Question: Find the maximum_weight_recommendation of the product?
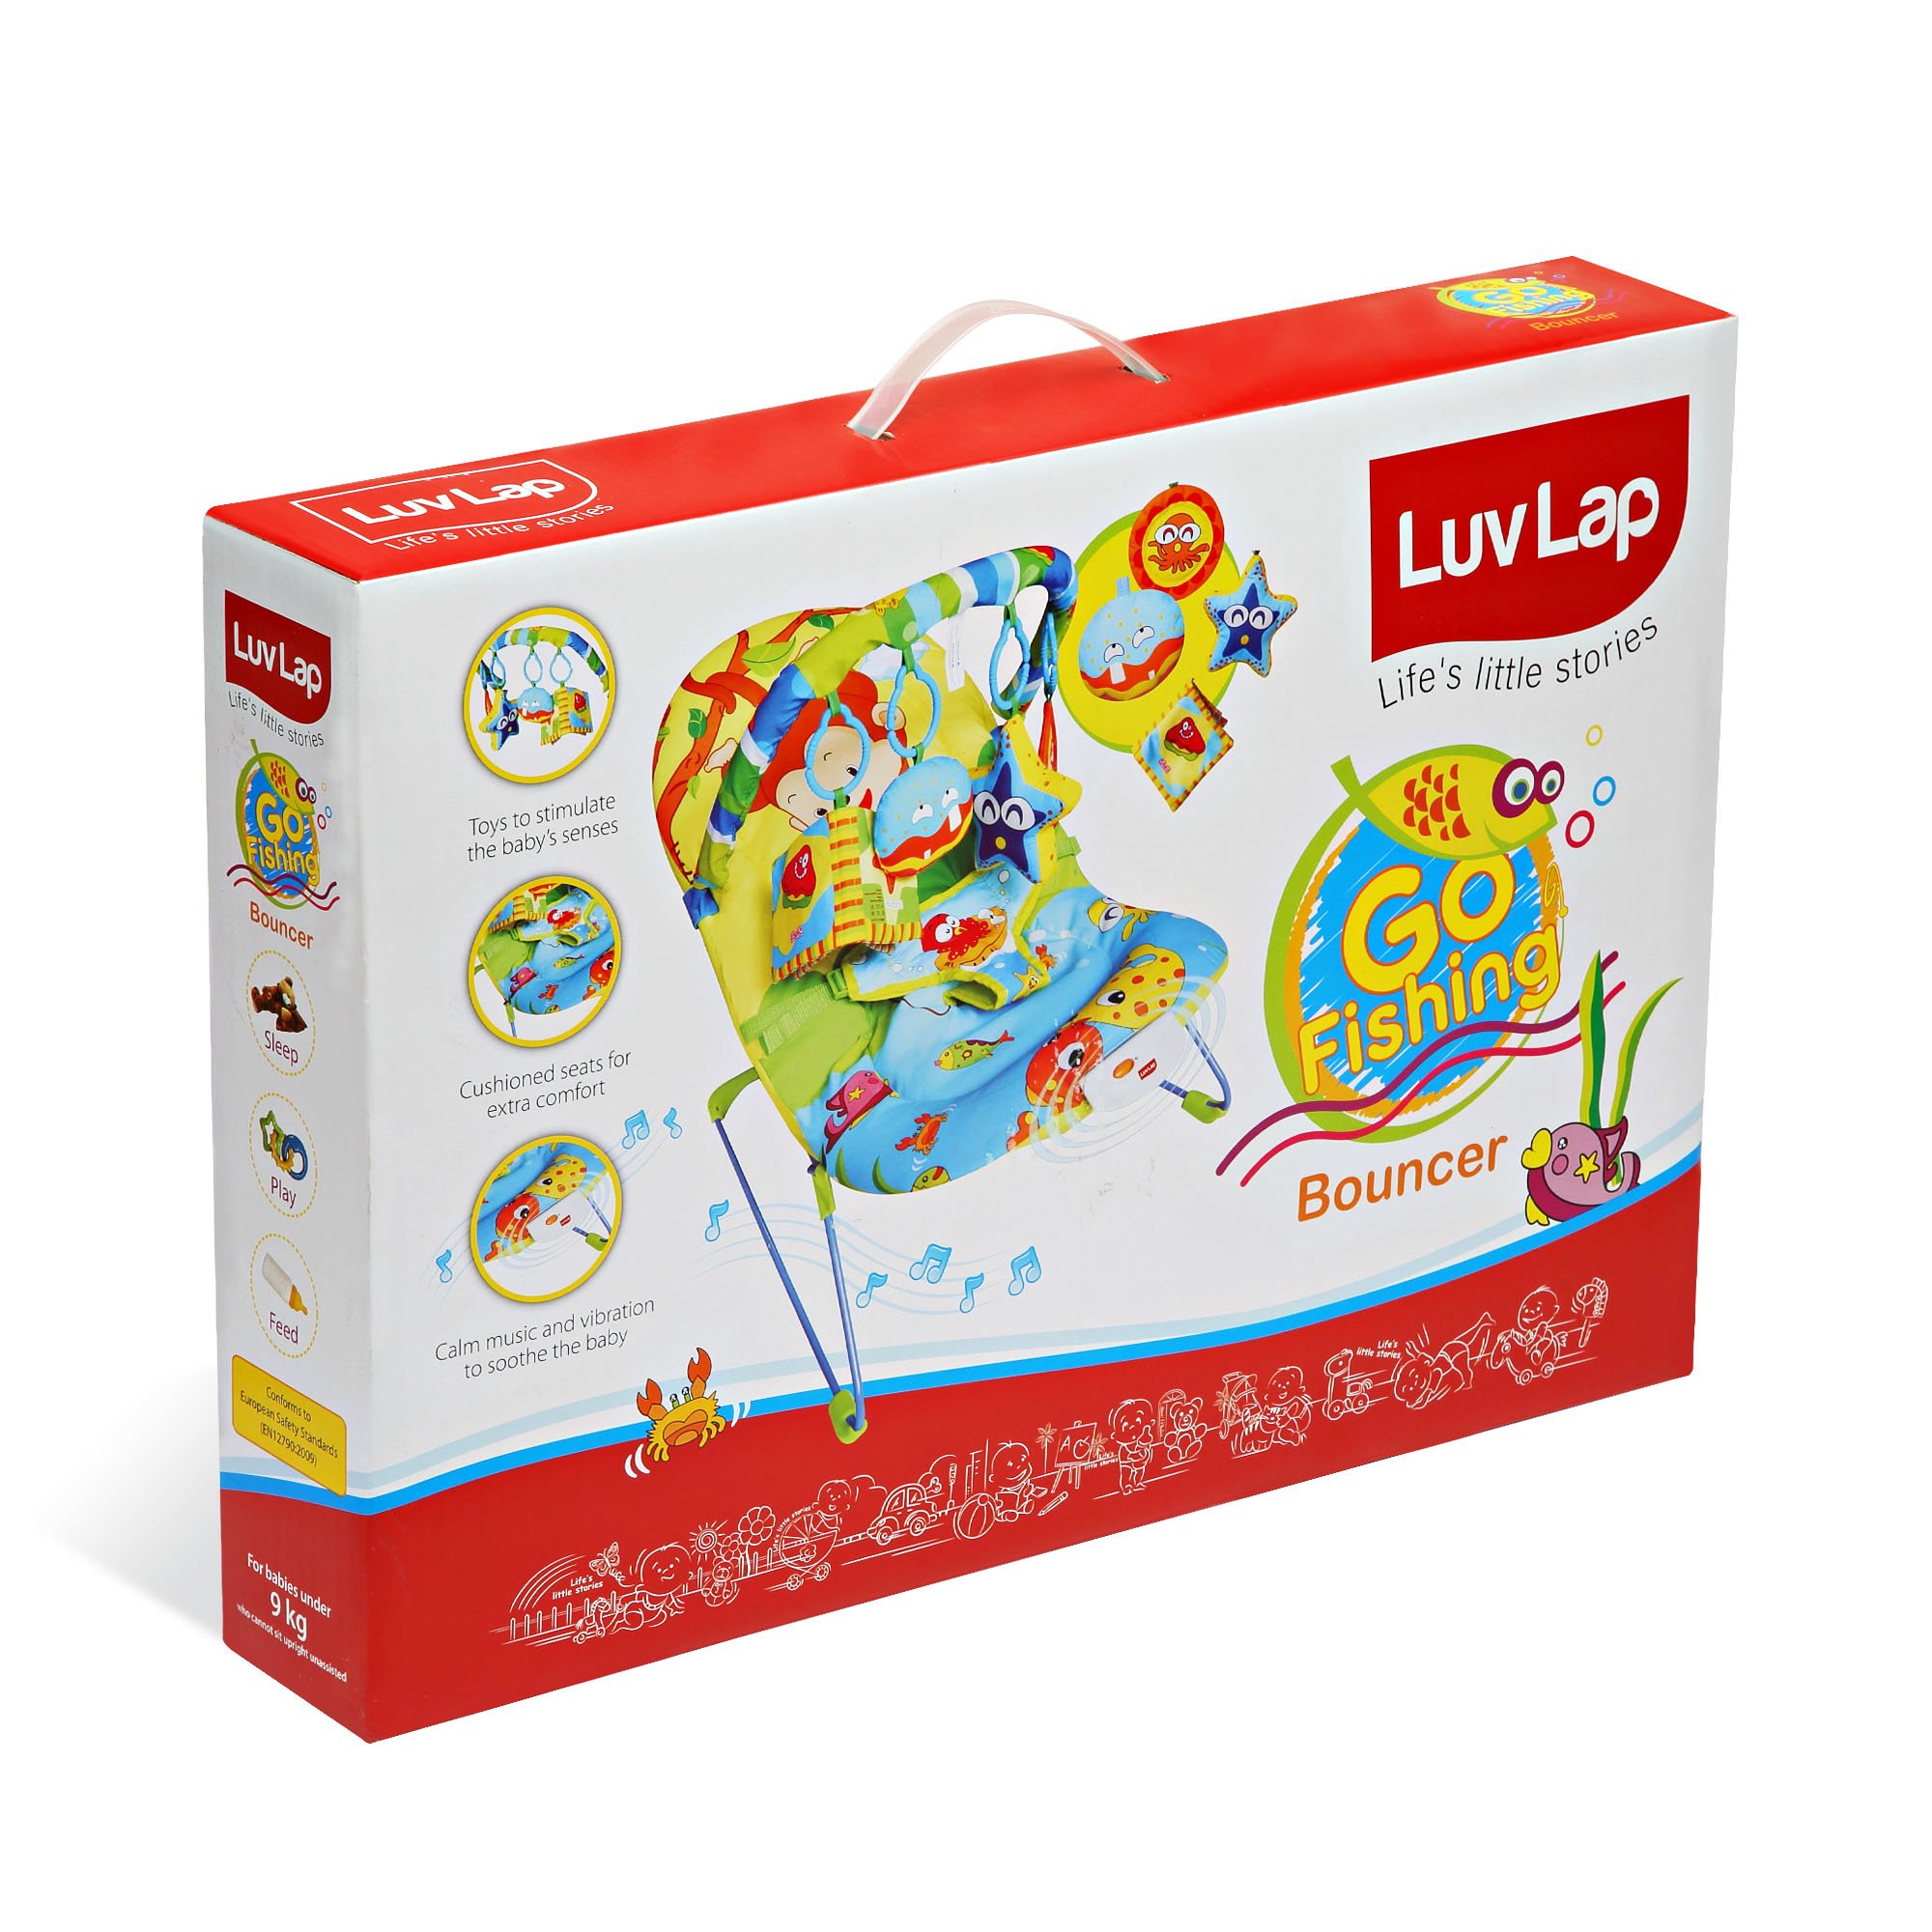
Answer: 9 kilogram